Catalan Prelitoral Depression

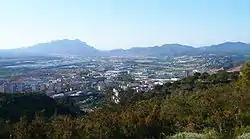
View of a heavily urbanized section of the Prelitoral Depression in the northern Baix Llobregat, from the Serra de l'Ataix, part of the Ordal Massif, in the Catalan Coastal Range. In the background are visible Montserrat and Sant Salvador de les Espases, both part of the Catalan Pre-Coastal Range.

Due to its strategic location and proximity to Barcelona, the Prelitoral Depression has become a major hub for diverse industries. Its geography and accessibility have encouraged the development of logistics, manufacturing, and service sectors across the region.